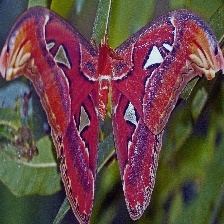
Species: ATLAS MOTH